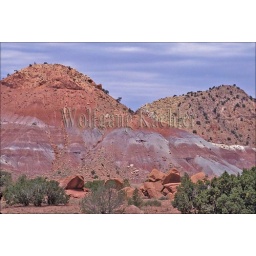
Usa, new mexico, near abiquiu, red rock mountains, erosion